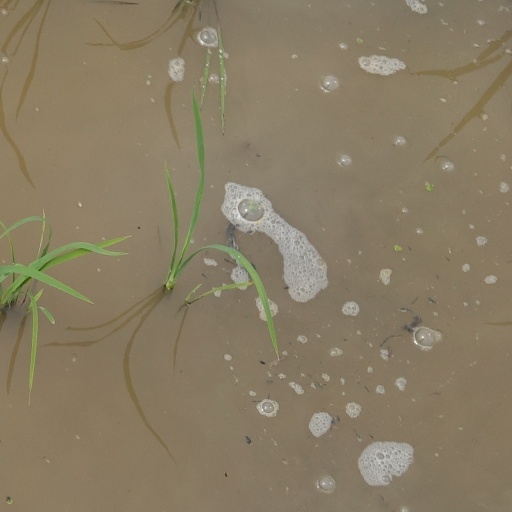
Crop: rice